Late fee

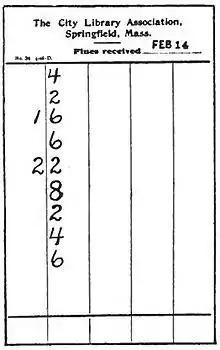
An illustration fine slip from "" (1899)

Library fines, also known as overdue fines, late fees, or overdue fees, are small daily or weekly fees that libraries in many countries charge borrowers after a book or other borrowed item is kept past its due date. Library fines are an enforcement mechanism designed to ensure that library books are returned within a certain period of time and to provide increasing penalties for late items. Library fines do not typically accumulate over years or decades. Fines are usually assessed for only a few days or months, until a pre-set limit is reached.